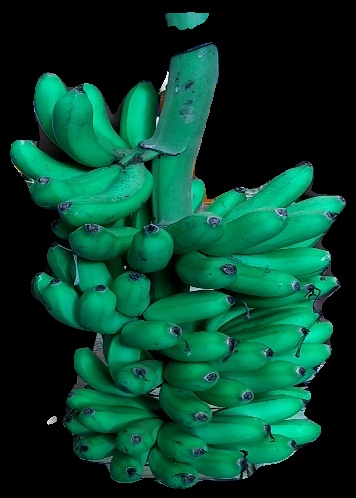
Variety: rasbale
Grade: grade1